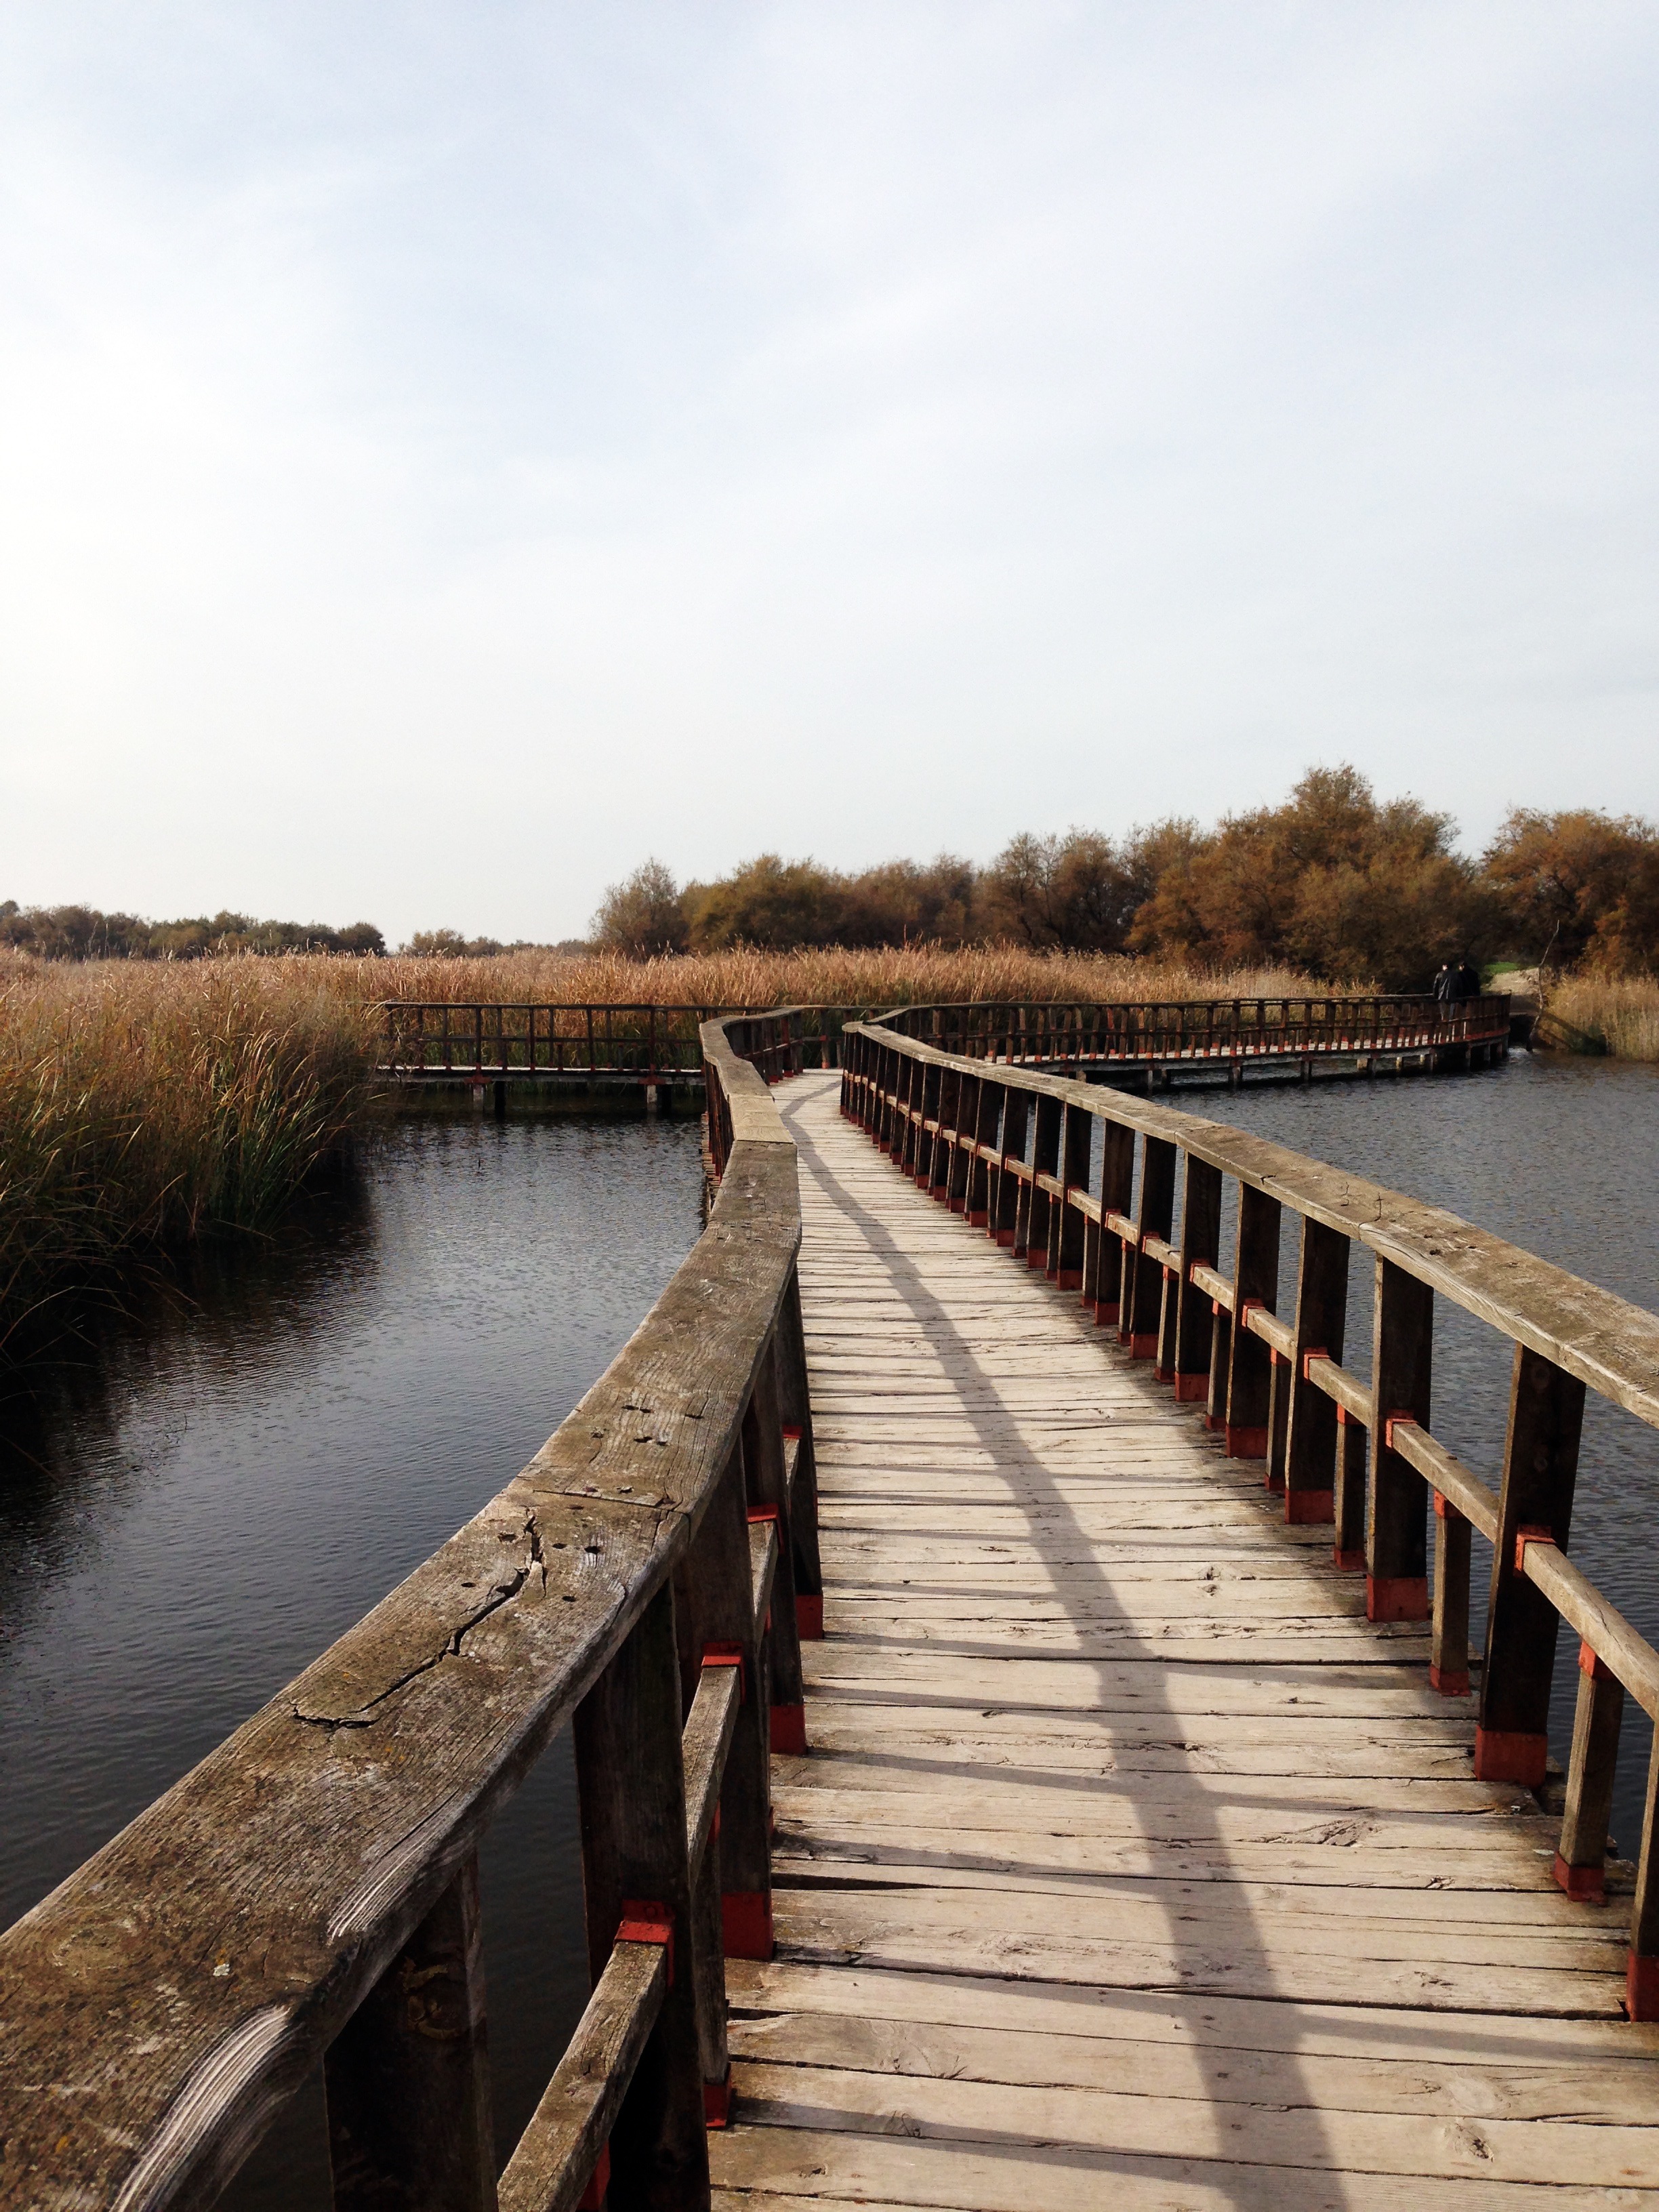
water, boardwalk, track, bridge, morning, pier, river, canal, walkway, reflection, reservoir, waterway, natural park, nature reserve, national parks, tables daimiel